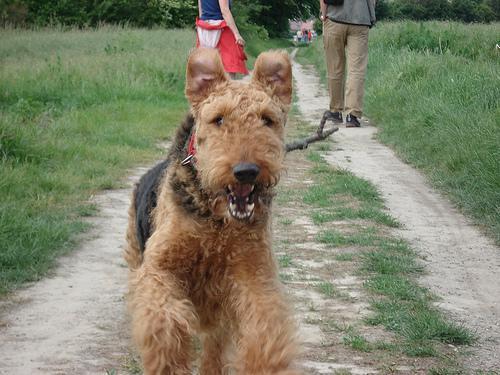
Airedale